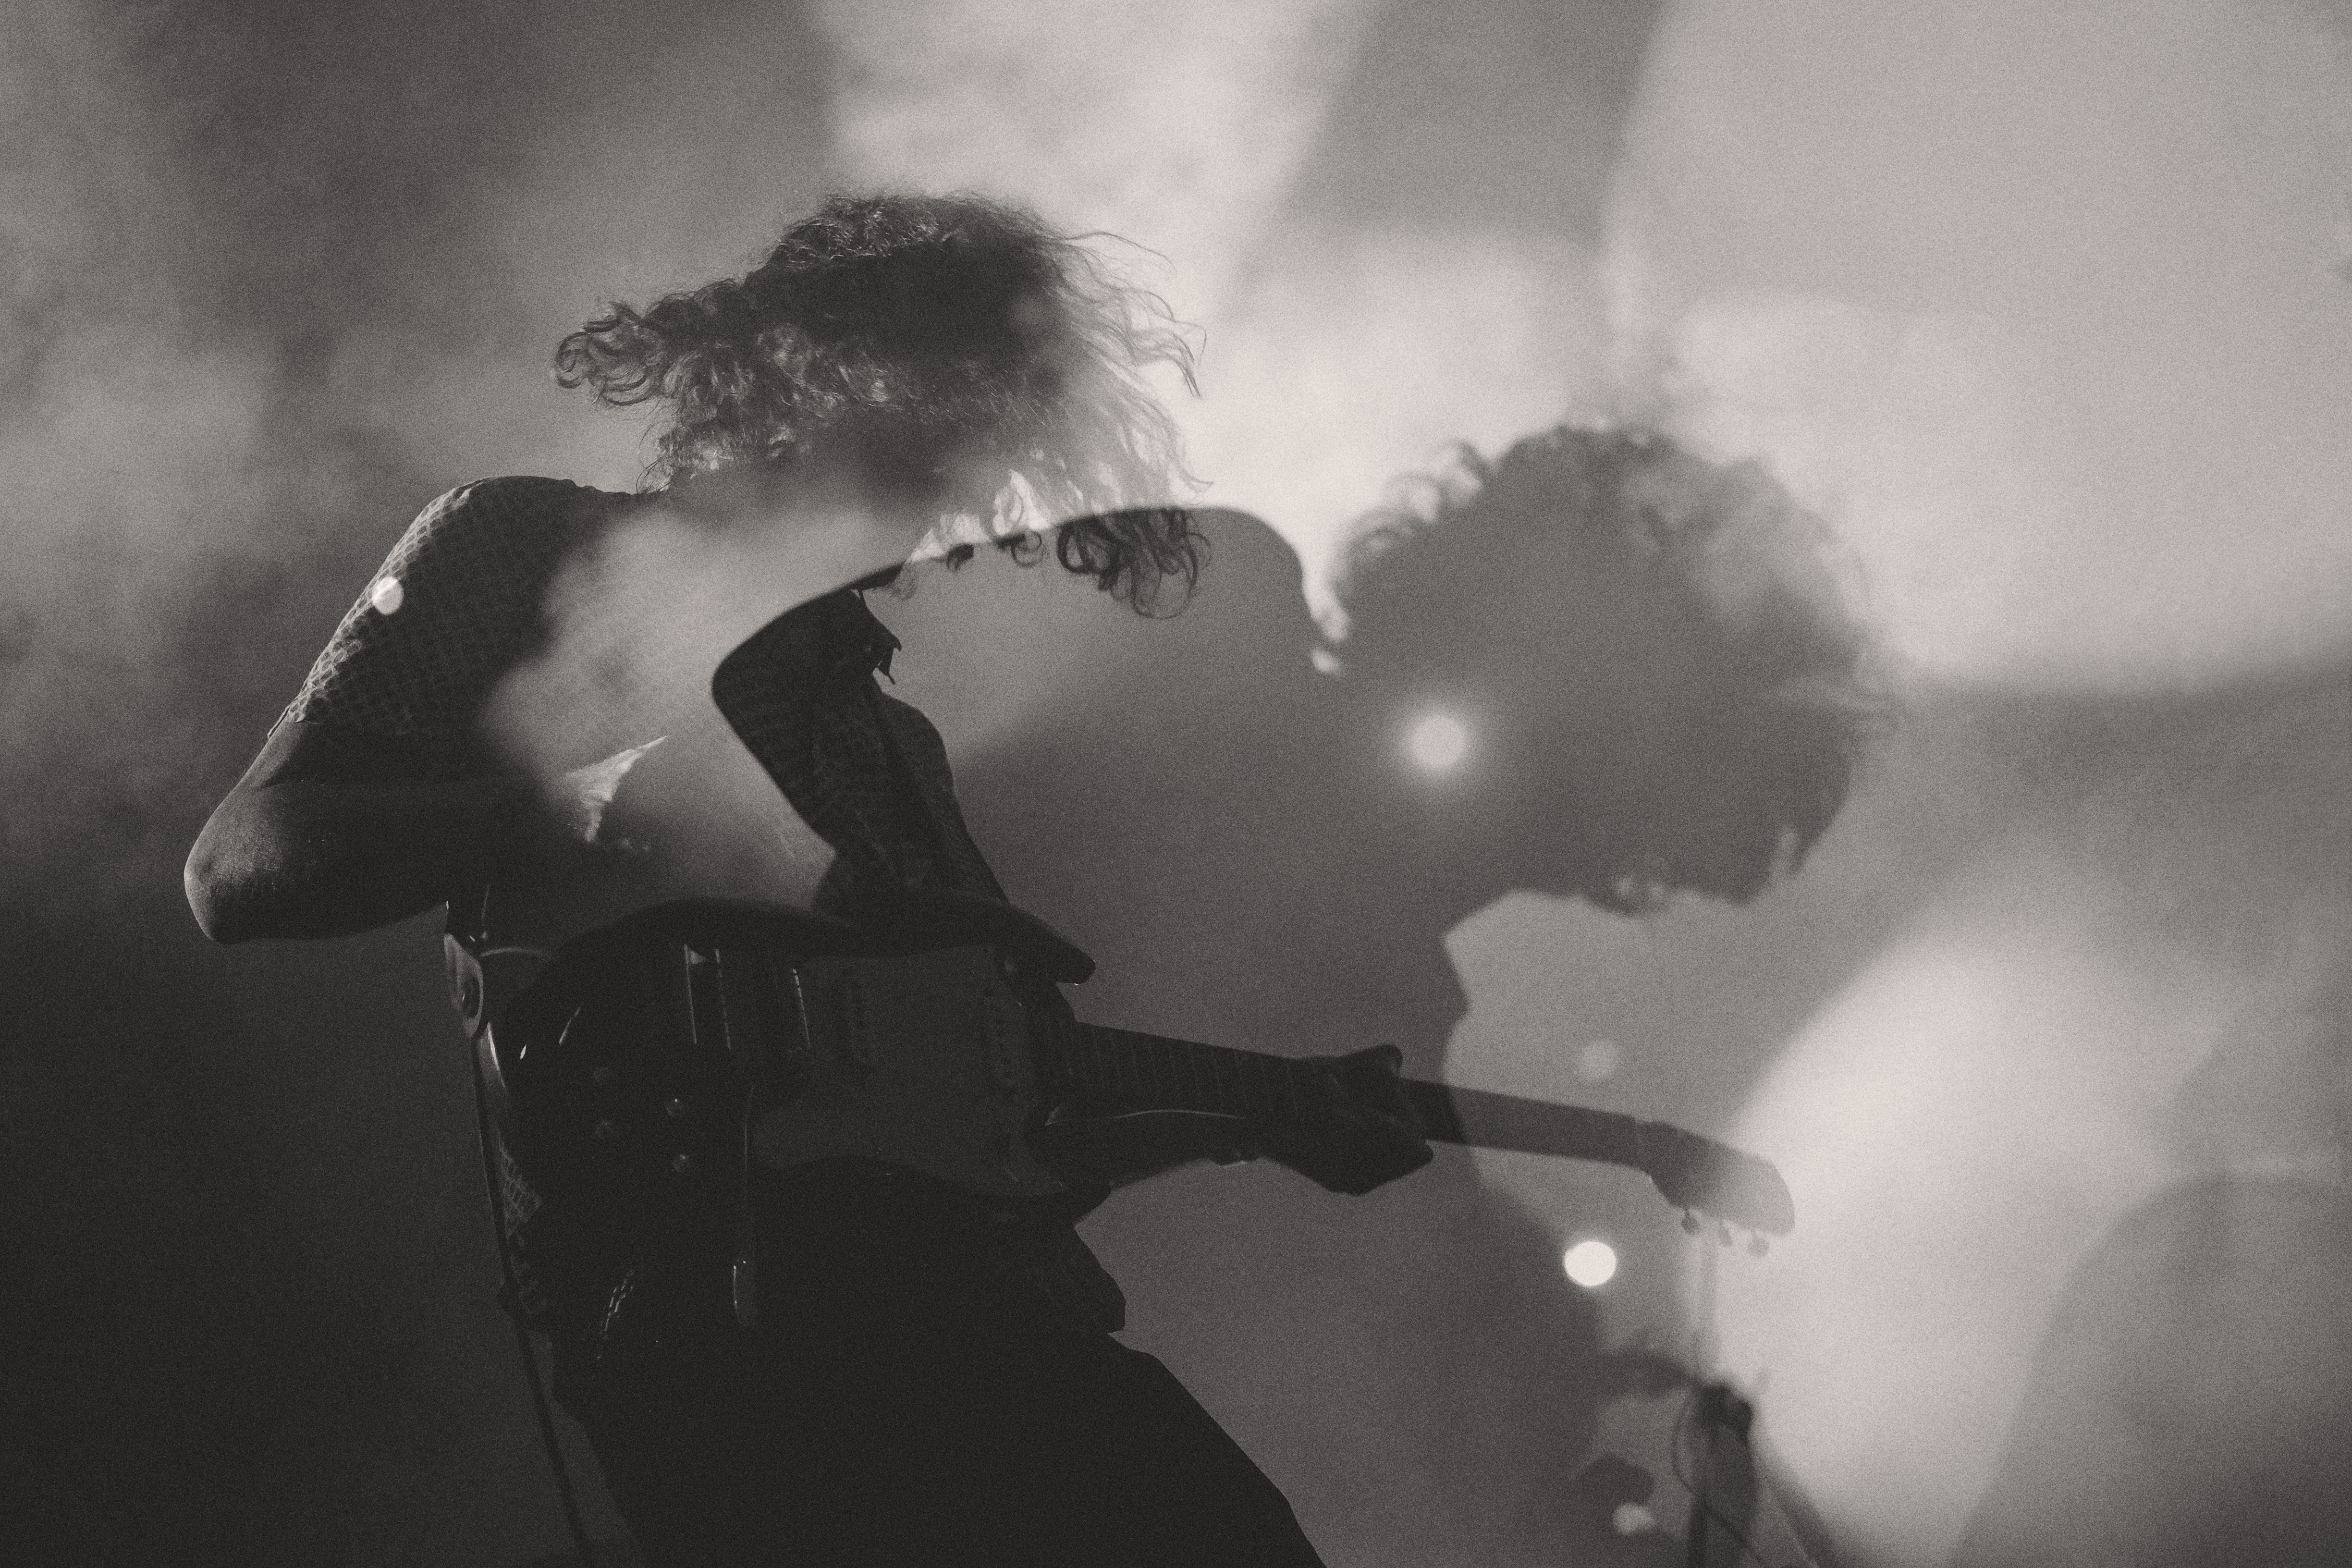
person, black and white, guitar, smoke, darkness, black, monochrome, double exposure, guitar player, emotion, interaction, monochrome photography, atmosphere of earth